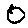
Label: 0